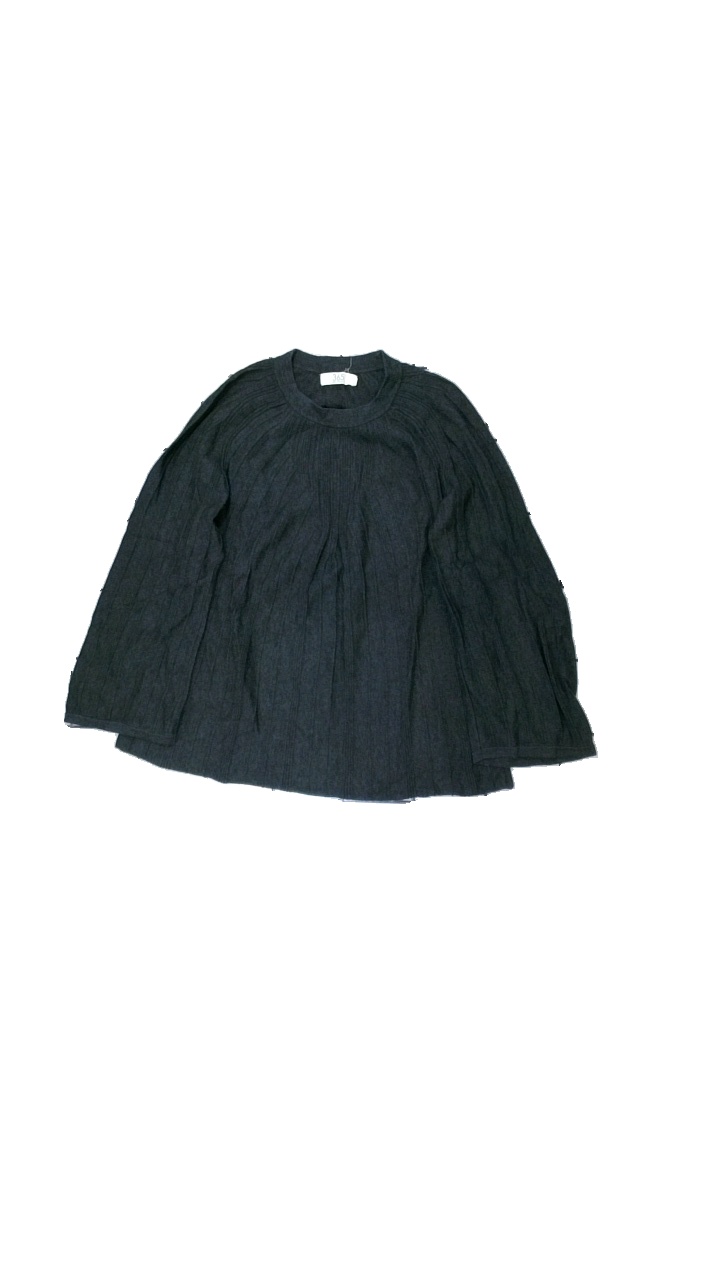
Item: Sweater (Ladies)
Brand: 365
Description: ribbad sweater
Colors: Grey
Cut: C-collar
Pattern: Other
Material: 100% bomull
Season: All
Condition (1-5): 5
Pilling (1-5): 5
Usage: Reuse
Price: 50-100